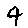
Label: 4